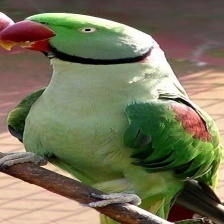
Species: ALEXANDRINE PARAKEET
Scientific name: PSITTACULA EUPATRIA